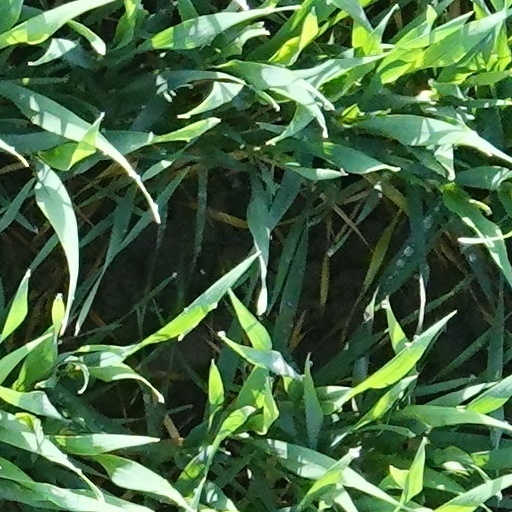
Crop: wheat